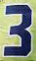
Number: 3